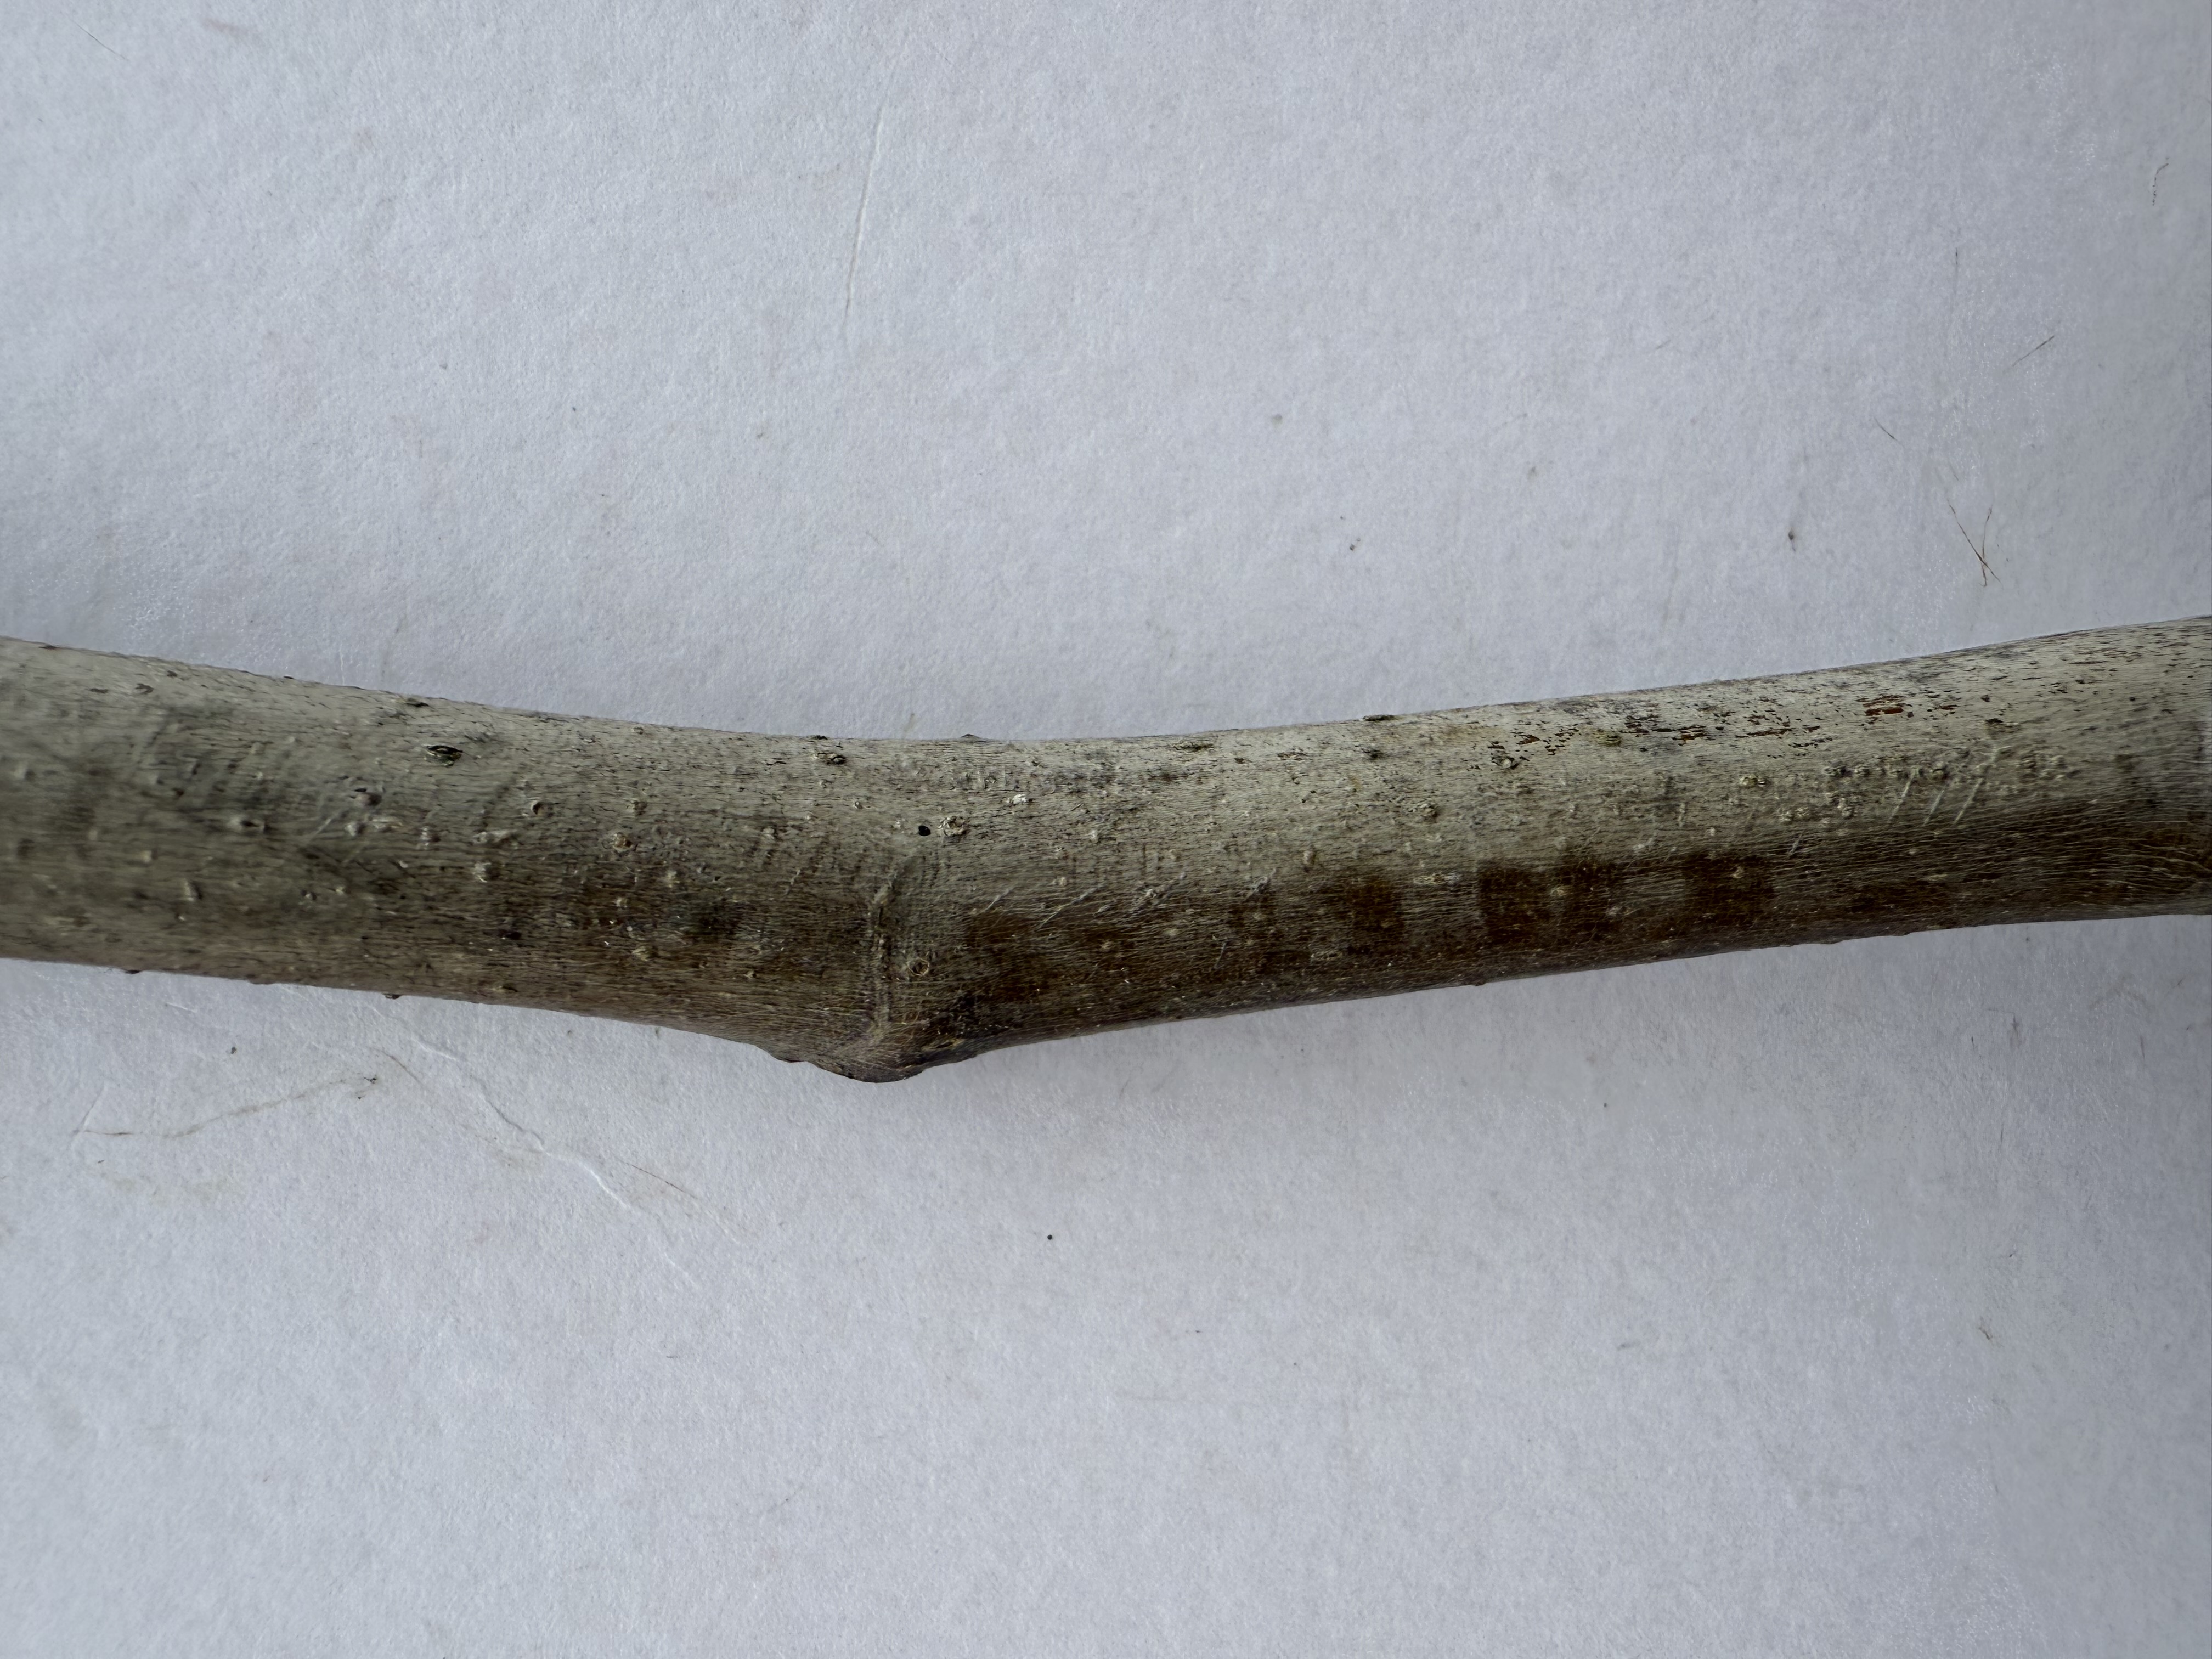
Variety: Black Fig